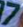
Number: 7